Mallika Sukumaran

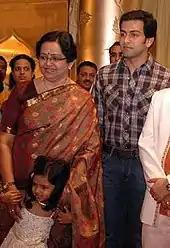
Mallika with her son Prithviraj Sukumaran and granddaughter Prarthana Indrajith at an event in 2009

After romancing for 10 years, she married then struggling actor Jagathy Sreekumar in 1976, she eloped with him to Madras without the consent of her family. Mallika's family was against her decision. However, they got legally separated in 1979. On 17 October 1978, she married Malayalam actor Sukumaran. After marriage, she retired from acting. Her sons Prithviraj Sukumaran and Indrajith Sukumaran are leading actors in Malayalam cinema. Actress and television anchor Poornima Indrajith is her daughter in law.